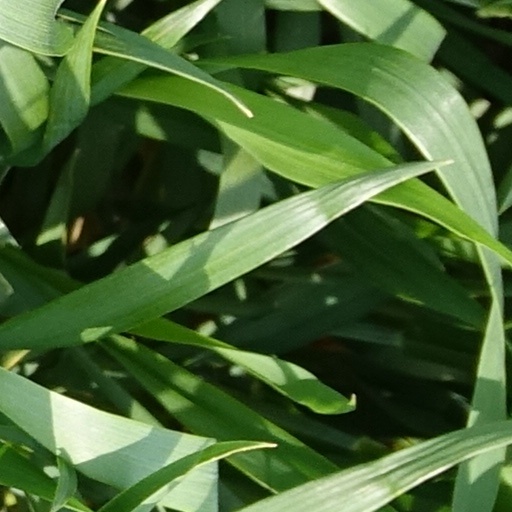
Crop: wheat